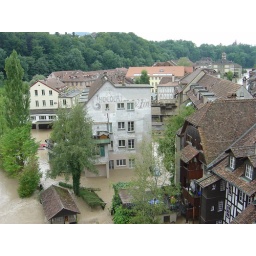
Flooded houses - you can just make out the roofs of a few cars in this.